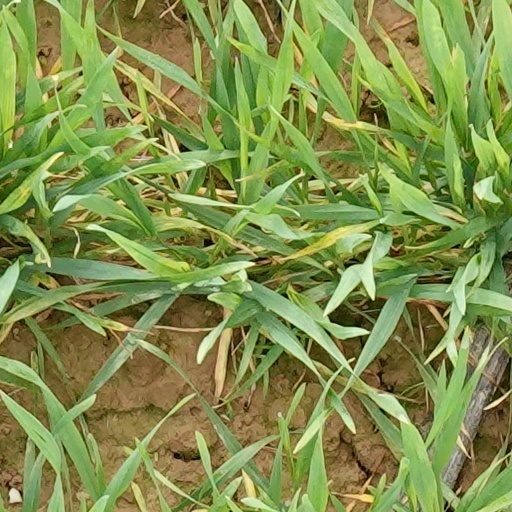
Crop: wheat